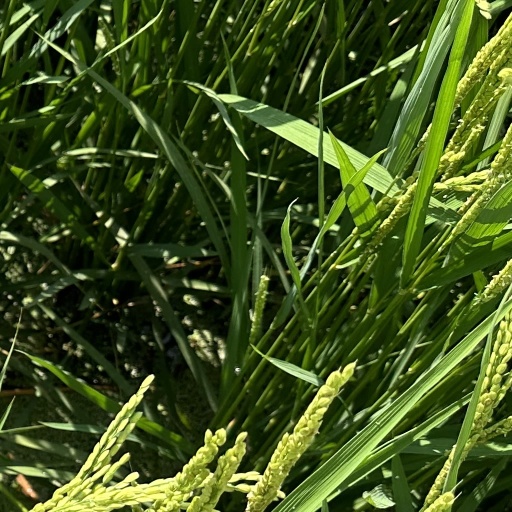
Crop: rice